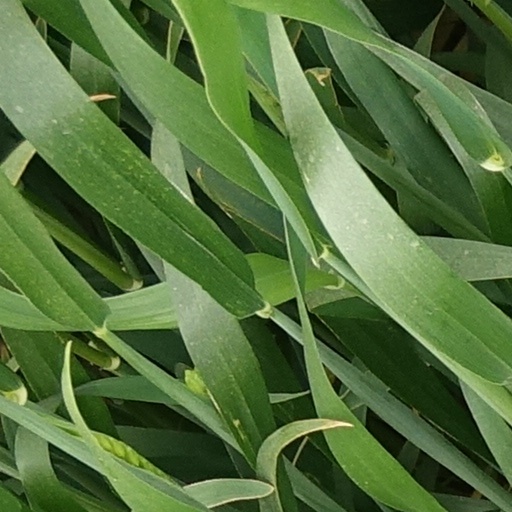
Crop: wheat